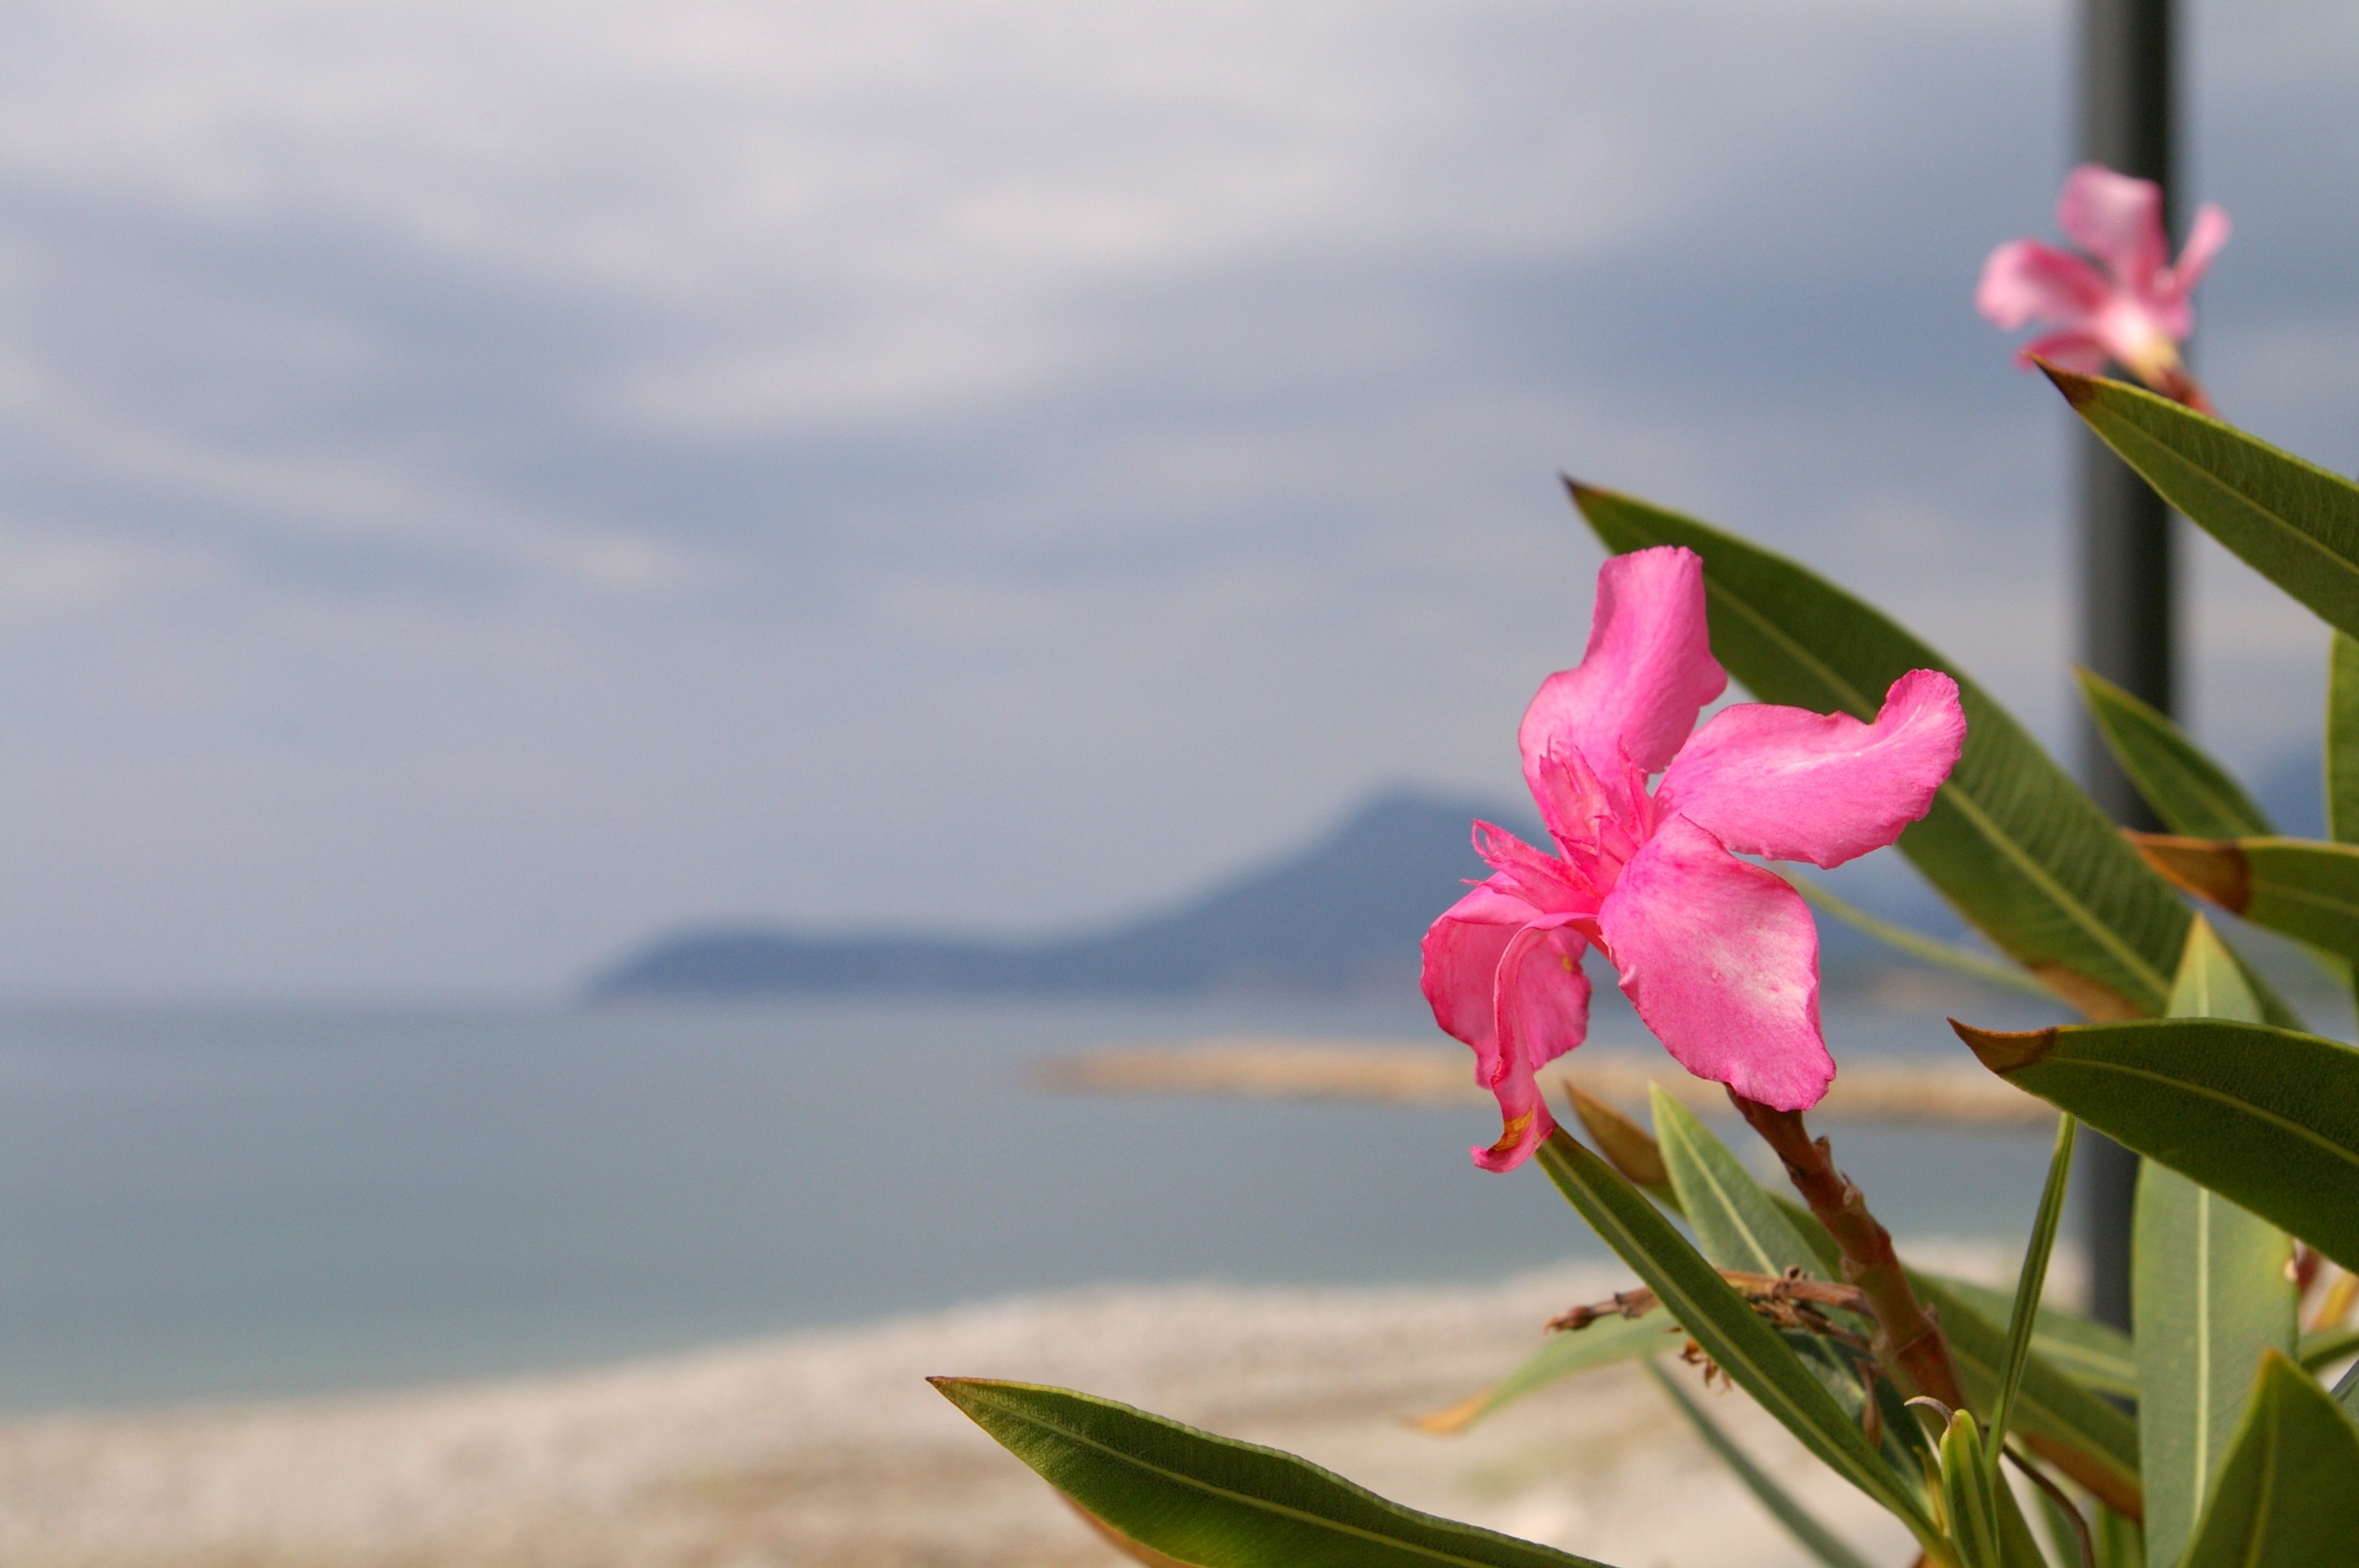
beach, sea, blossom, plant, leaf, flower, petal, botany, pink, flora, close up, ornamental plants, macro photography, flowering plant, land plant